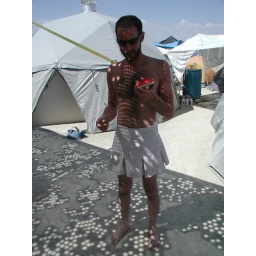
Skunk in a cute dress